History of the War in Afghanistan (2001–2021)

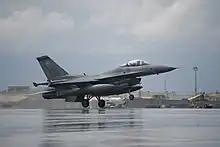
A USAF F-16 Fighting Falcon takes off at Bagram Airfield for a combat sortie, 14 March 2016

After 2013, the Taliban escalated suicide bombings. An example of this is a bombing of a Lebanese restaurant in the Wazir Akbar Khan area of Kabul on 18 February 2014. Among the dead in this attack were UN staff and the owner of a restaurant, who died protecting his business; 21 people altogether were killed. Meanwhile, the withdrawal continued, with 200 more US troops going home. The UK halved their force and were slowing withdrawal with all but two bases being closed down. On 20 March 2014, more than four weeks after a bomb in a military bus by the Taliban rocked the city once again, a raid on the Serena Hotel's restaurant in Kabul by the Taliban resulted in the deaths of nine people, including the four perpetrators. The attack came just nine days after Swedish radio journalist Nils Horner was shot dead by the Taliban.